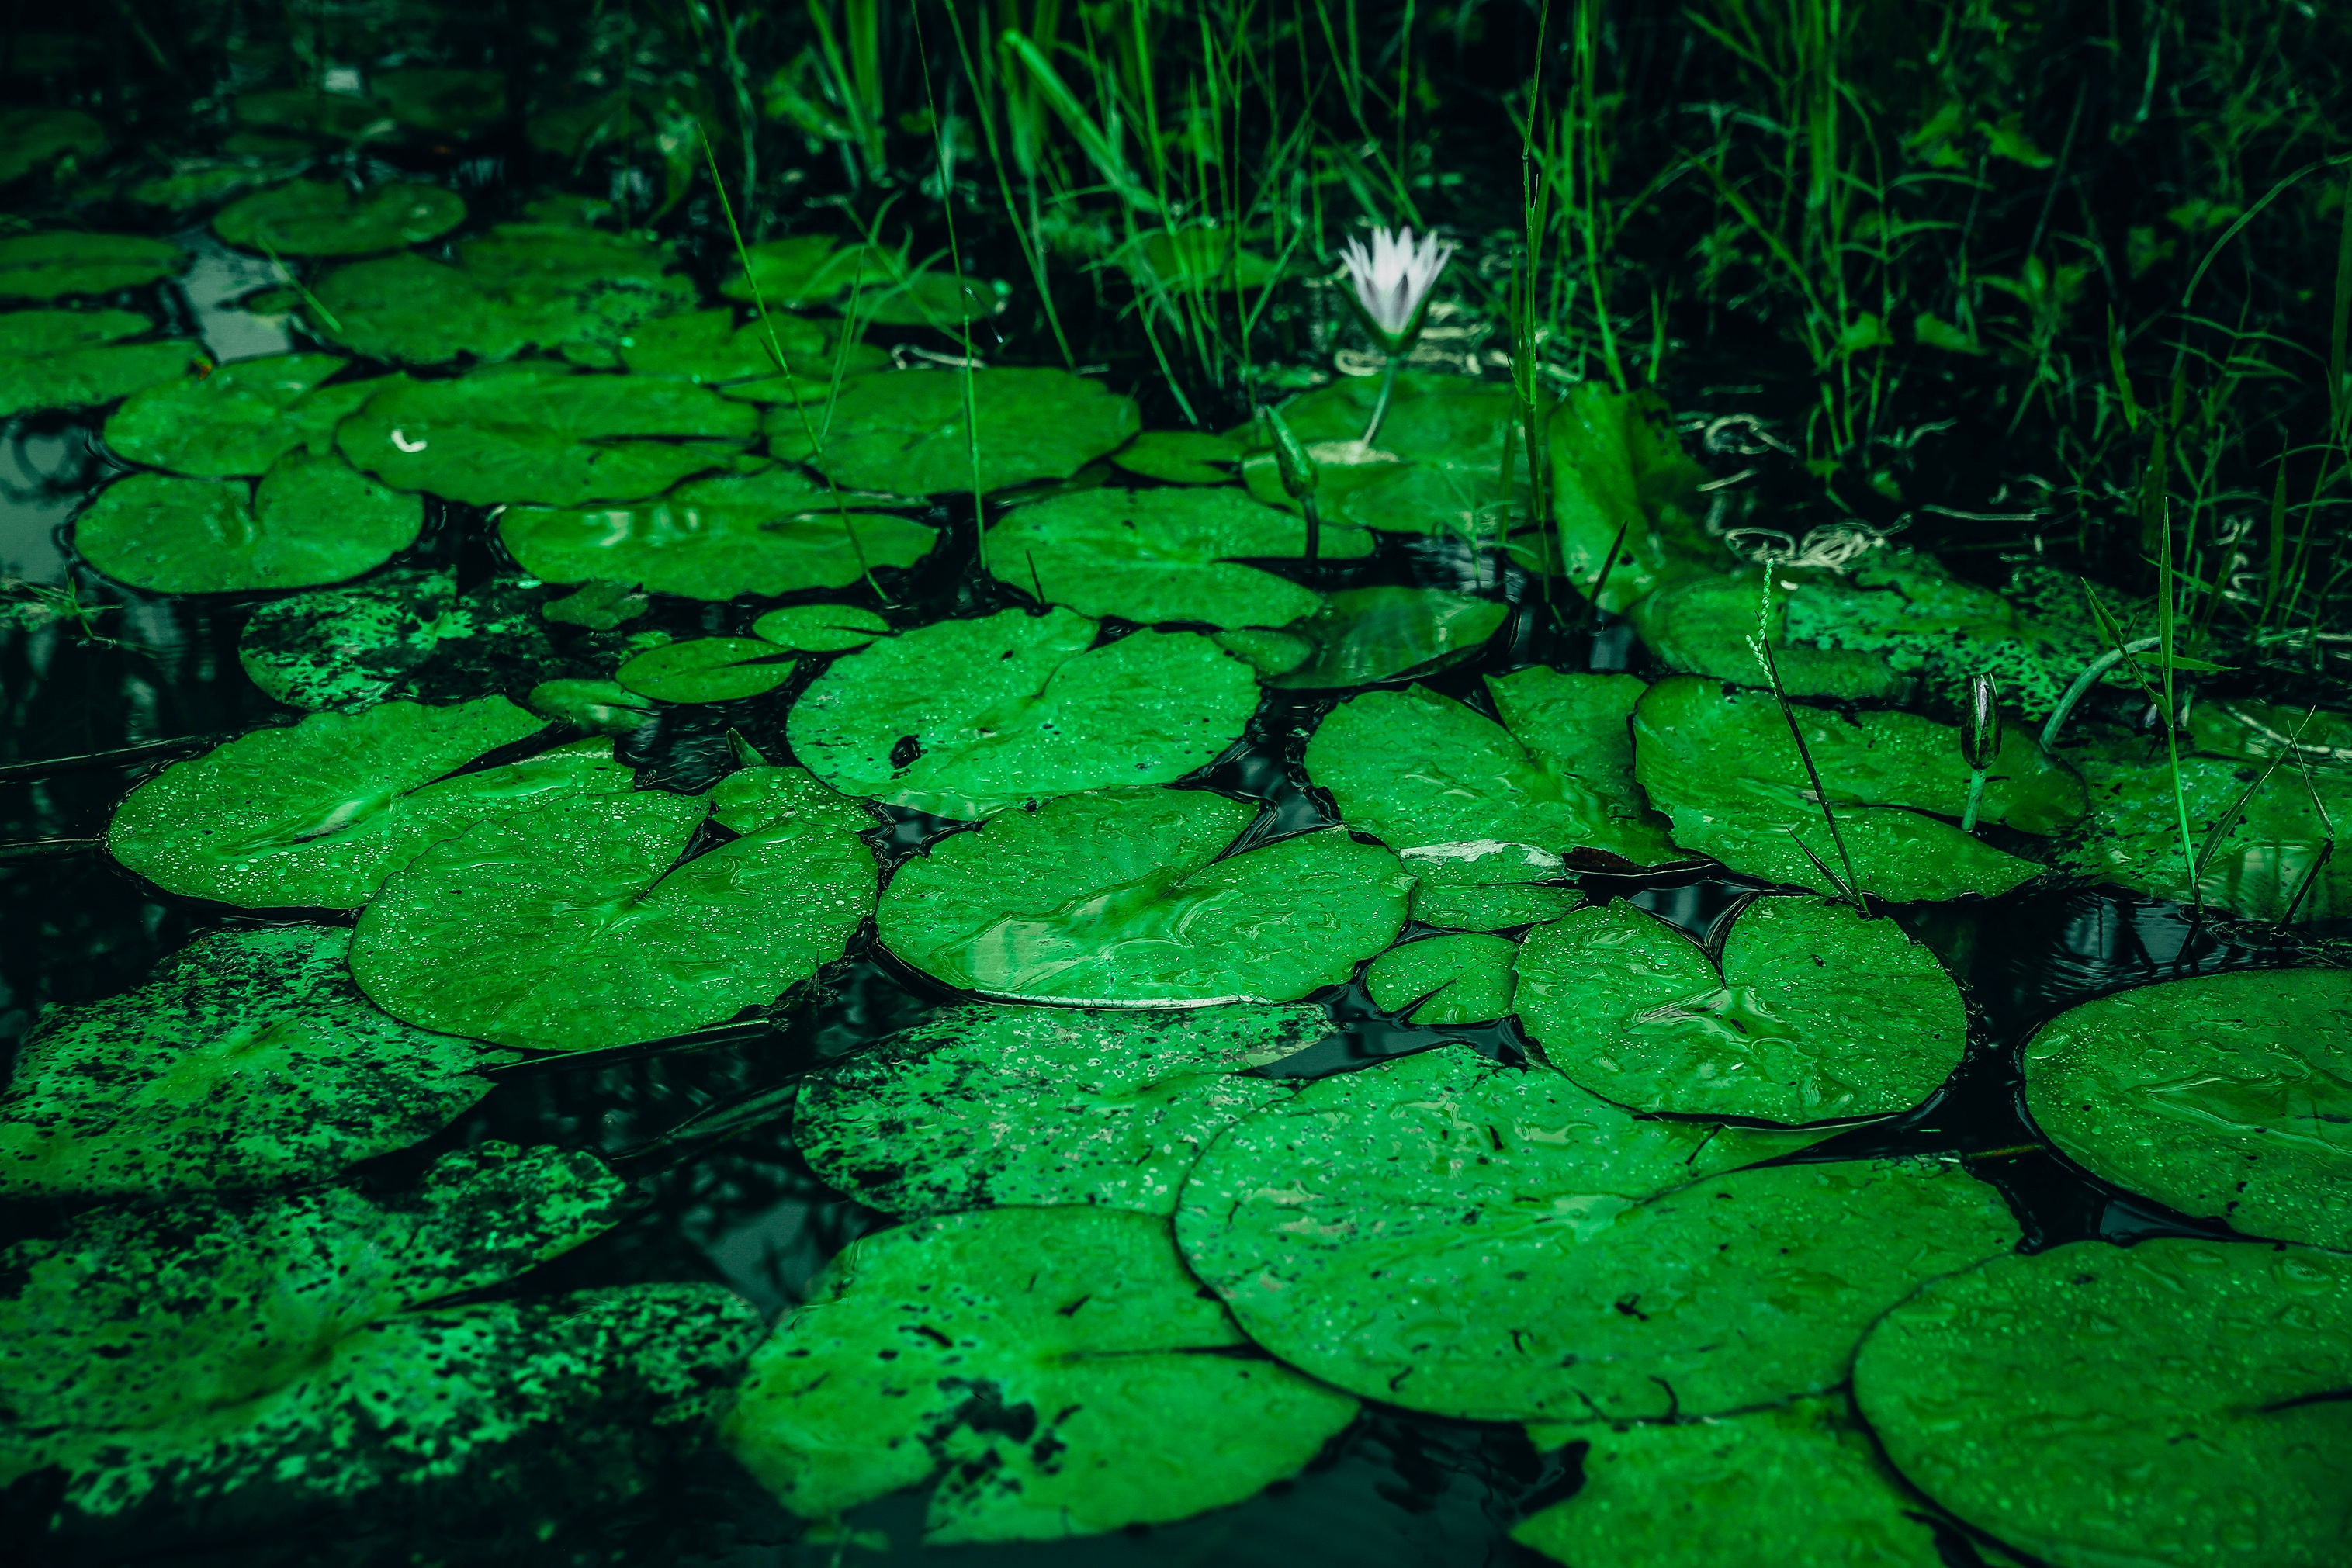
plant, leaf, flower, pond, green, botany, aquatic plant, vegetation, annual plant, land plant